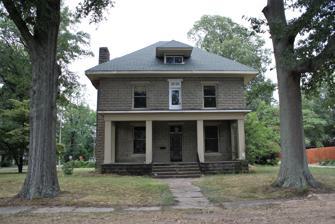
Building: Servetus W. Ogan House
Country: United States of America
Year built: 1895
Historic house in Arkansas, United States United States historic place Servetus W. Ogan House U.S. National Register of Historic Places Show map of Arkansas Show map of the United States Location 504 E. Forrest Ave., Wynne, Arkansas Coordinates 35°13′42″N 90°47′15″W / 35.22833°N 90.78750°W / 35.22833; -90.78750 Area less than one acre Built 1910 ( 1910 ) Architectural style American Foursquare NRHP reference No. 15000624 Added to NRHP September 28, 2015 The Servetus W. Ogan House is a historic house at 504 East Forrest Avenue in Wynne, Arkansas .  It is a two-story American Foursquare building, built out of rusticated concrete blocks in 1910.  It has a hip roof with hipped dormers, and a projecting single-story porch supported by square columns.  It is one of the city's few examples of residential concrete-block construction, a style that was briefly popular in the area. The house was listed on the National Register of Historic Places in 2015. See also National Register of Historic Places listings in Cross County, Arkansas References